Lincoln Cathedral Library

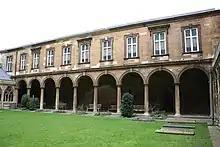
Wren Library building

The Lincoln Cathedral Library is a library of Lincoln Cathedral in Lincolnshire, England. It is housed in a building designed by Christopher Wren.